Clem's Opera House

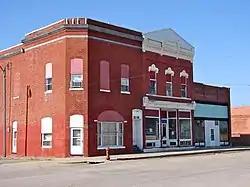

Clem's Opera House, at Main and Post Sts. in Gresham, Nebraska, is a building constructed in about 1891. It has also been denoted NeHBS #YK04-1 and OHBIN #03-01-02.